Nathaniel Peabody Rogers

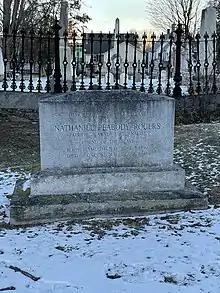
Nathaniel Peabody Rogers's Tombstone

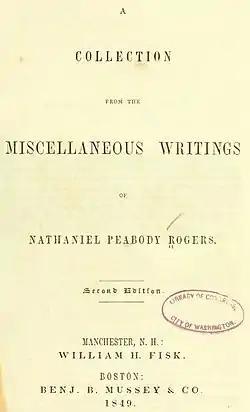
Collection from the miscellaneous writings of Nathaniel Peabody Rogers published in 1849

Four months before his death, sensing failing health, Rogers wrote to his old friend, the poet John Greenleaf Whittier:I am striving to get me an asylum of a farm. I have a wife and seven children, every one of them with a whole spirit. I don't want to be separated from any of them, only with a view to come together again. I have a beautiful little retreat in prospect, forty odd miles north, where I imagine I can get potatoes and repose,—a sort of haven or port. I am among the breakers, and 'mad for land.' If I get this home,—it is a mile or two in among the hills from the pretty domicil once visited by yourself and glorious Thompson,—I am this moment indulging the fancy that I may see you at it before we die.Whittier published a posthumous profile of his anti-slavery compatriot as a chapter in the 1850 literary collection, "Old Portraits and Modern Sketches".